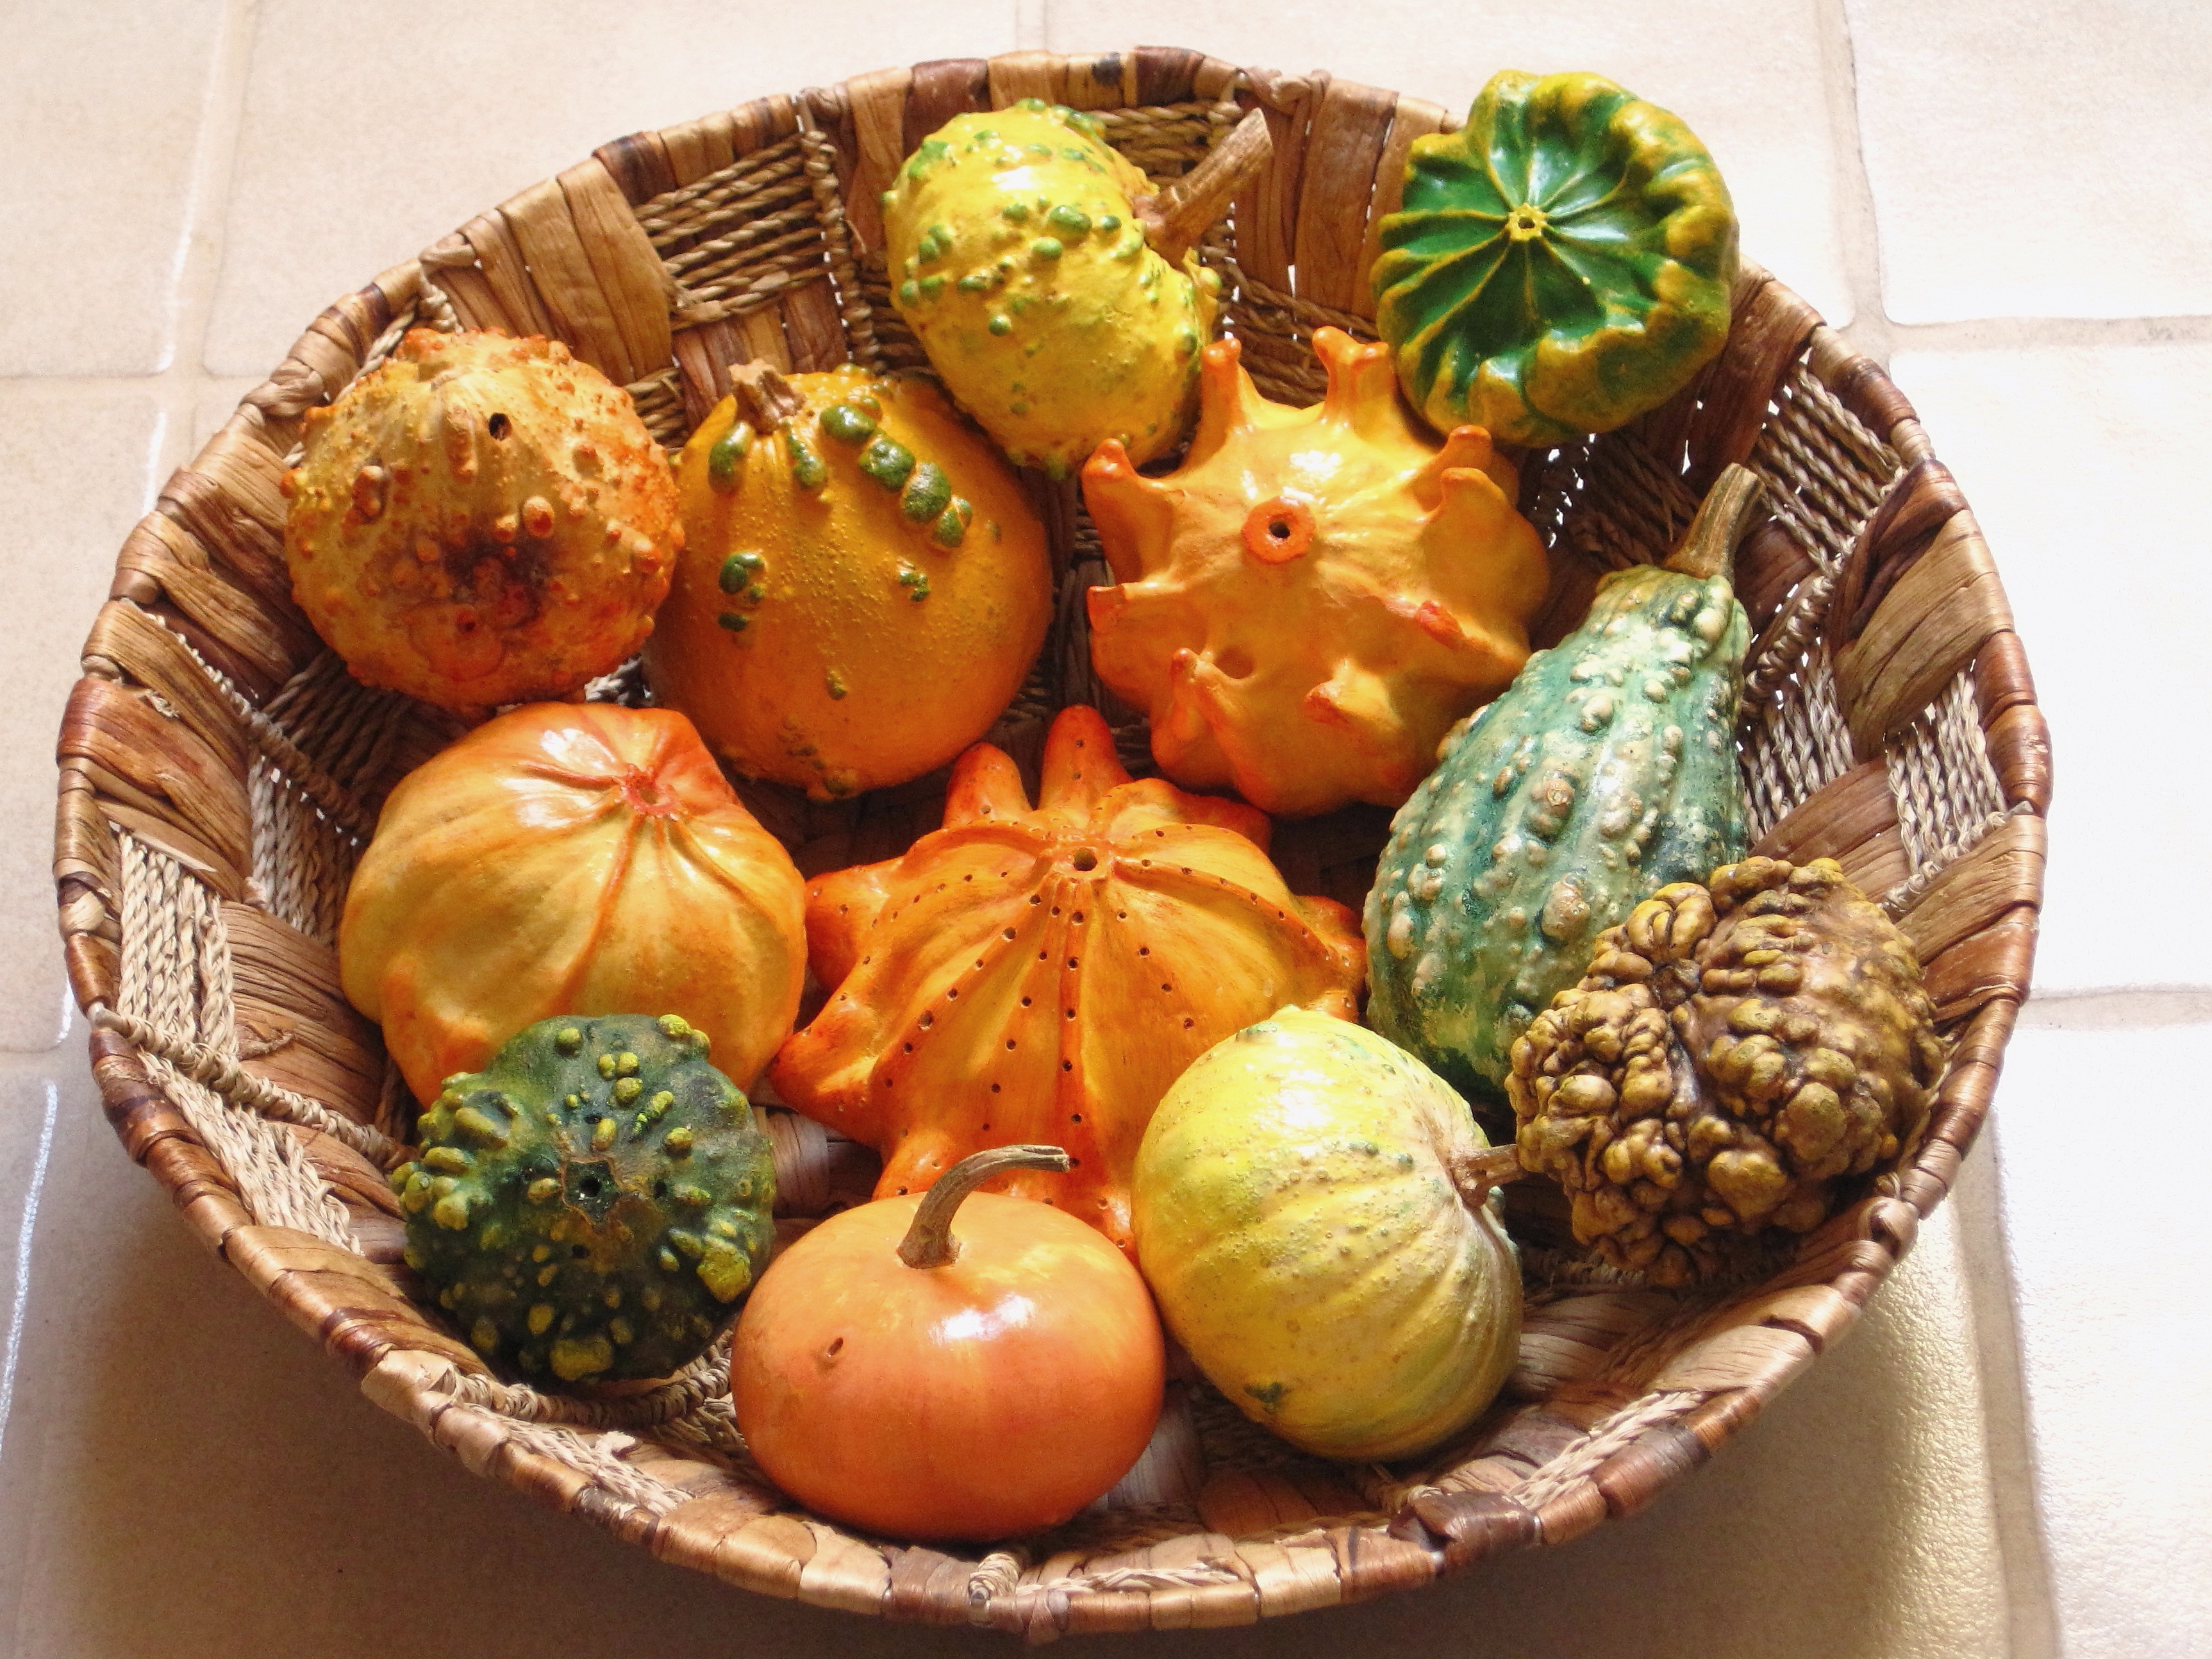
plant, decoration, food, produce, vegetable, autumn, dried, colorful, basket, gourd, fruits, painted, pumpkins, decorative squashes, flowering plant, land plant